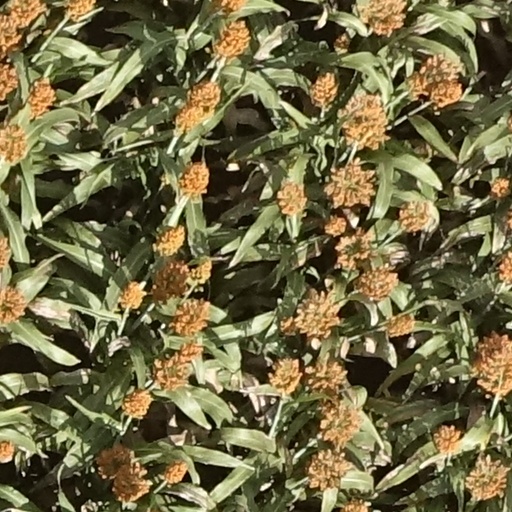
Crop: sorghum